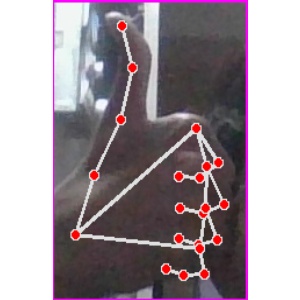
अक्षर: थ